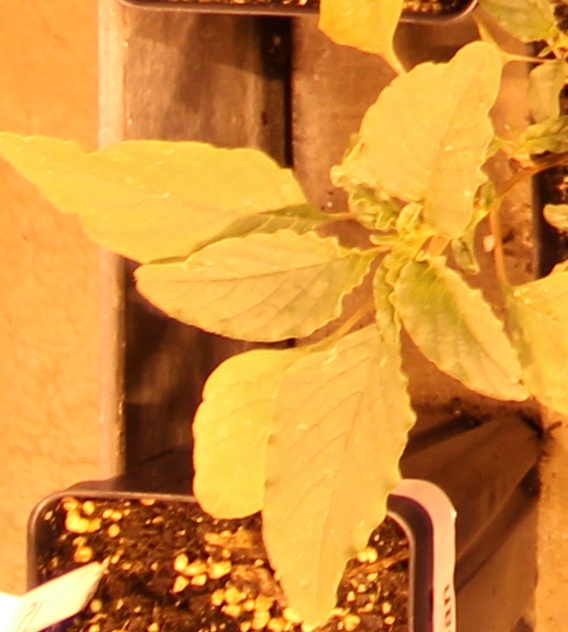
Label: Palmer Amaranth